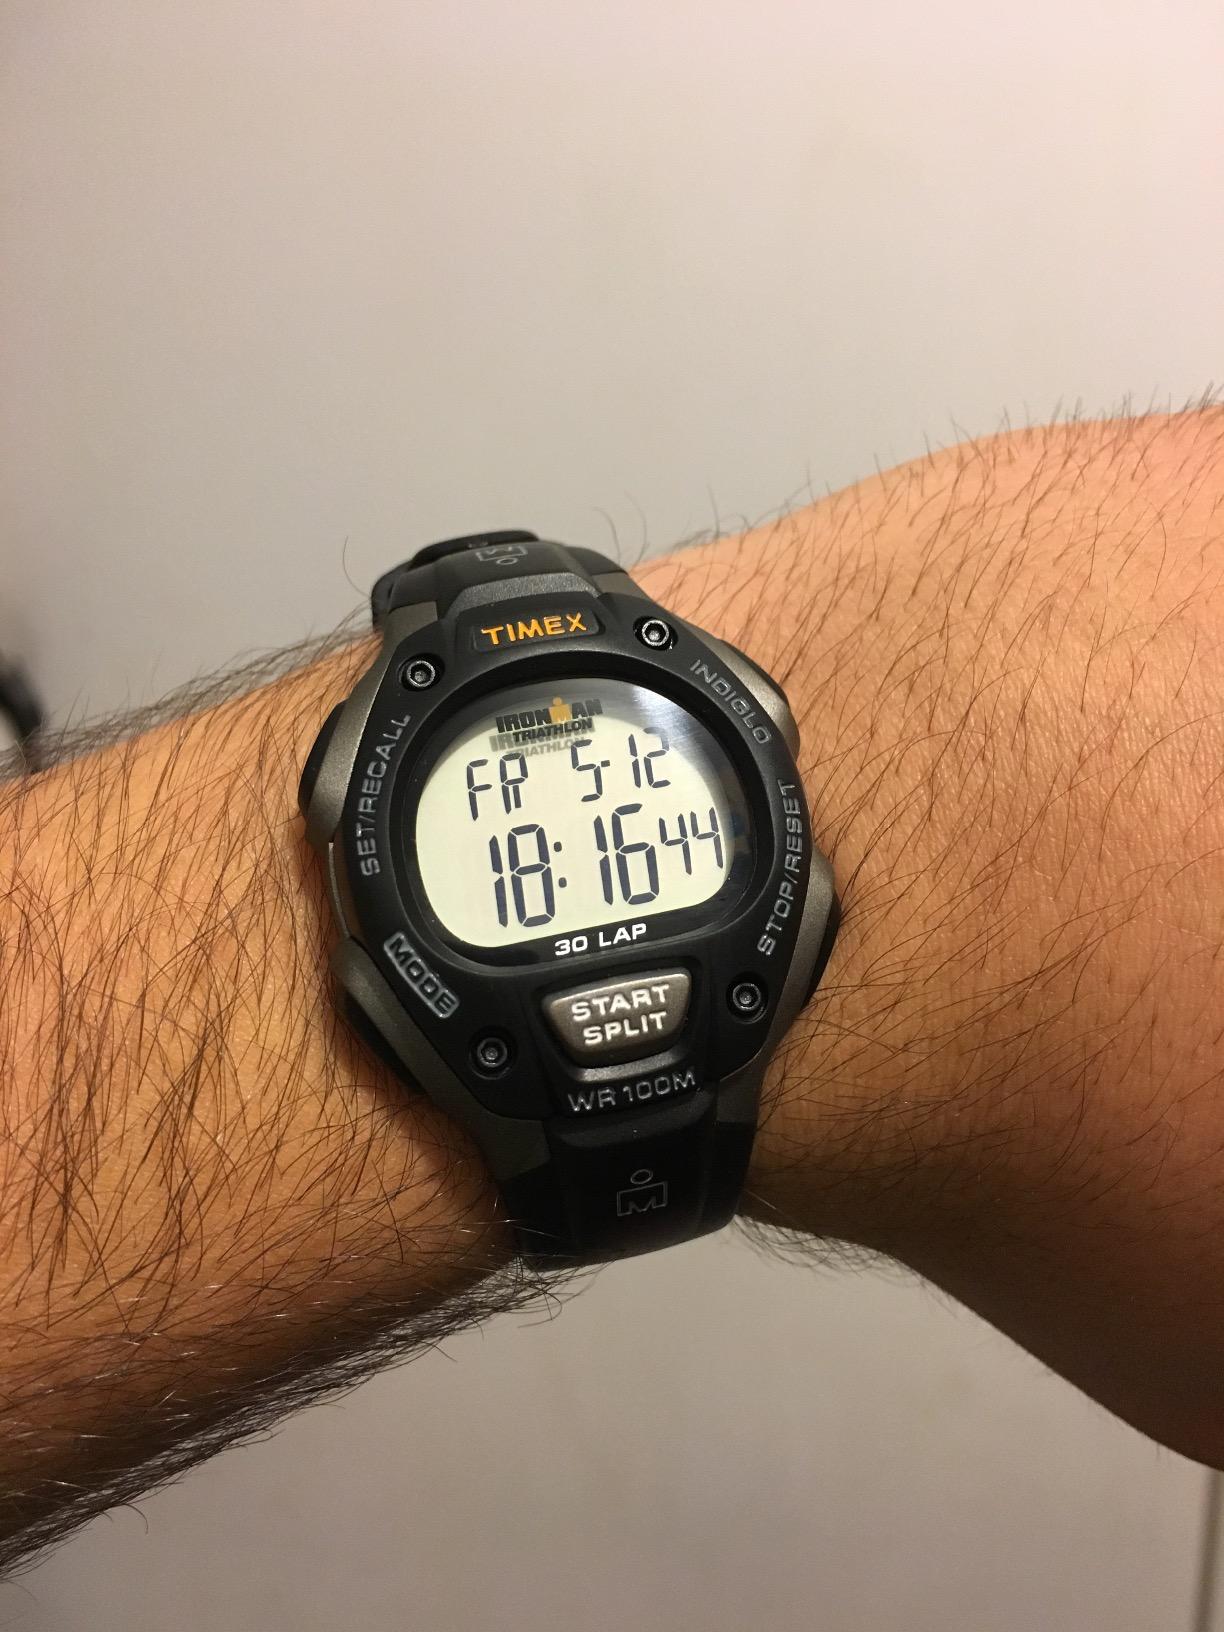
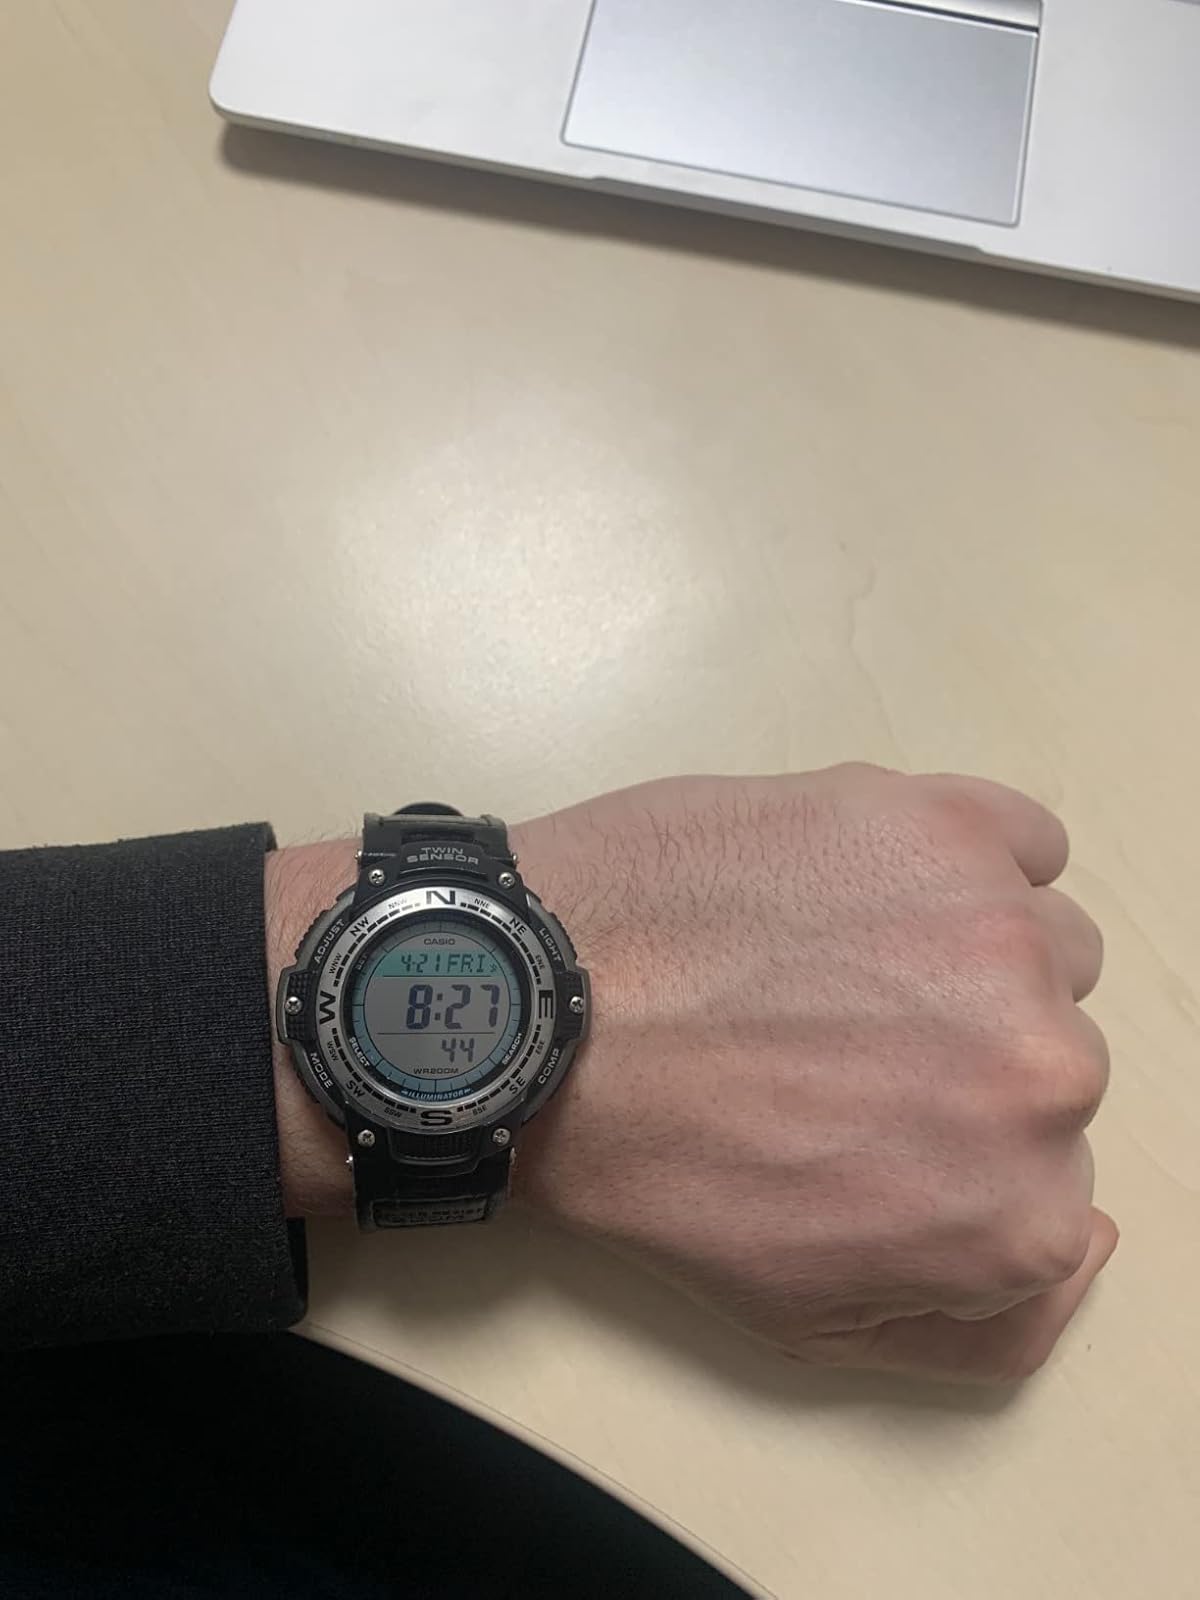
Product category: accessories_watch
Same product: no